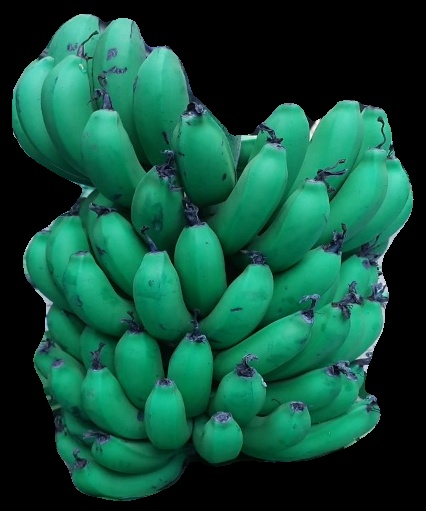
Variety: pachbale
Grade: grade2